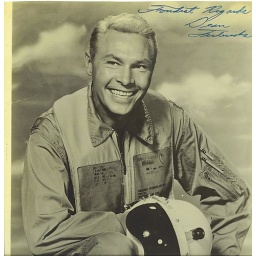
Actor Dean Frederick played the legendary comic book character in the television series &amp;quot;Steve Canyon&amp;quot;.